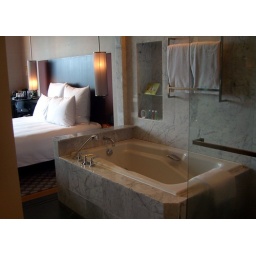
Notice how the bedroom and bathroom are seperated by a sliding wall.